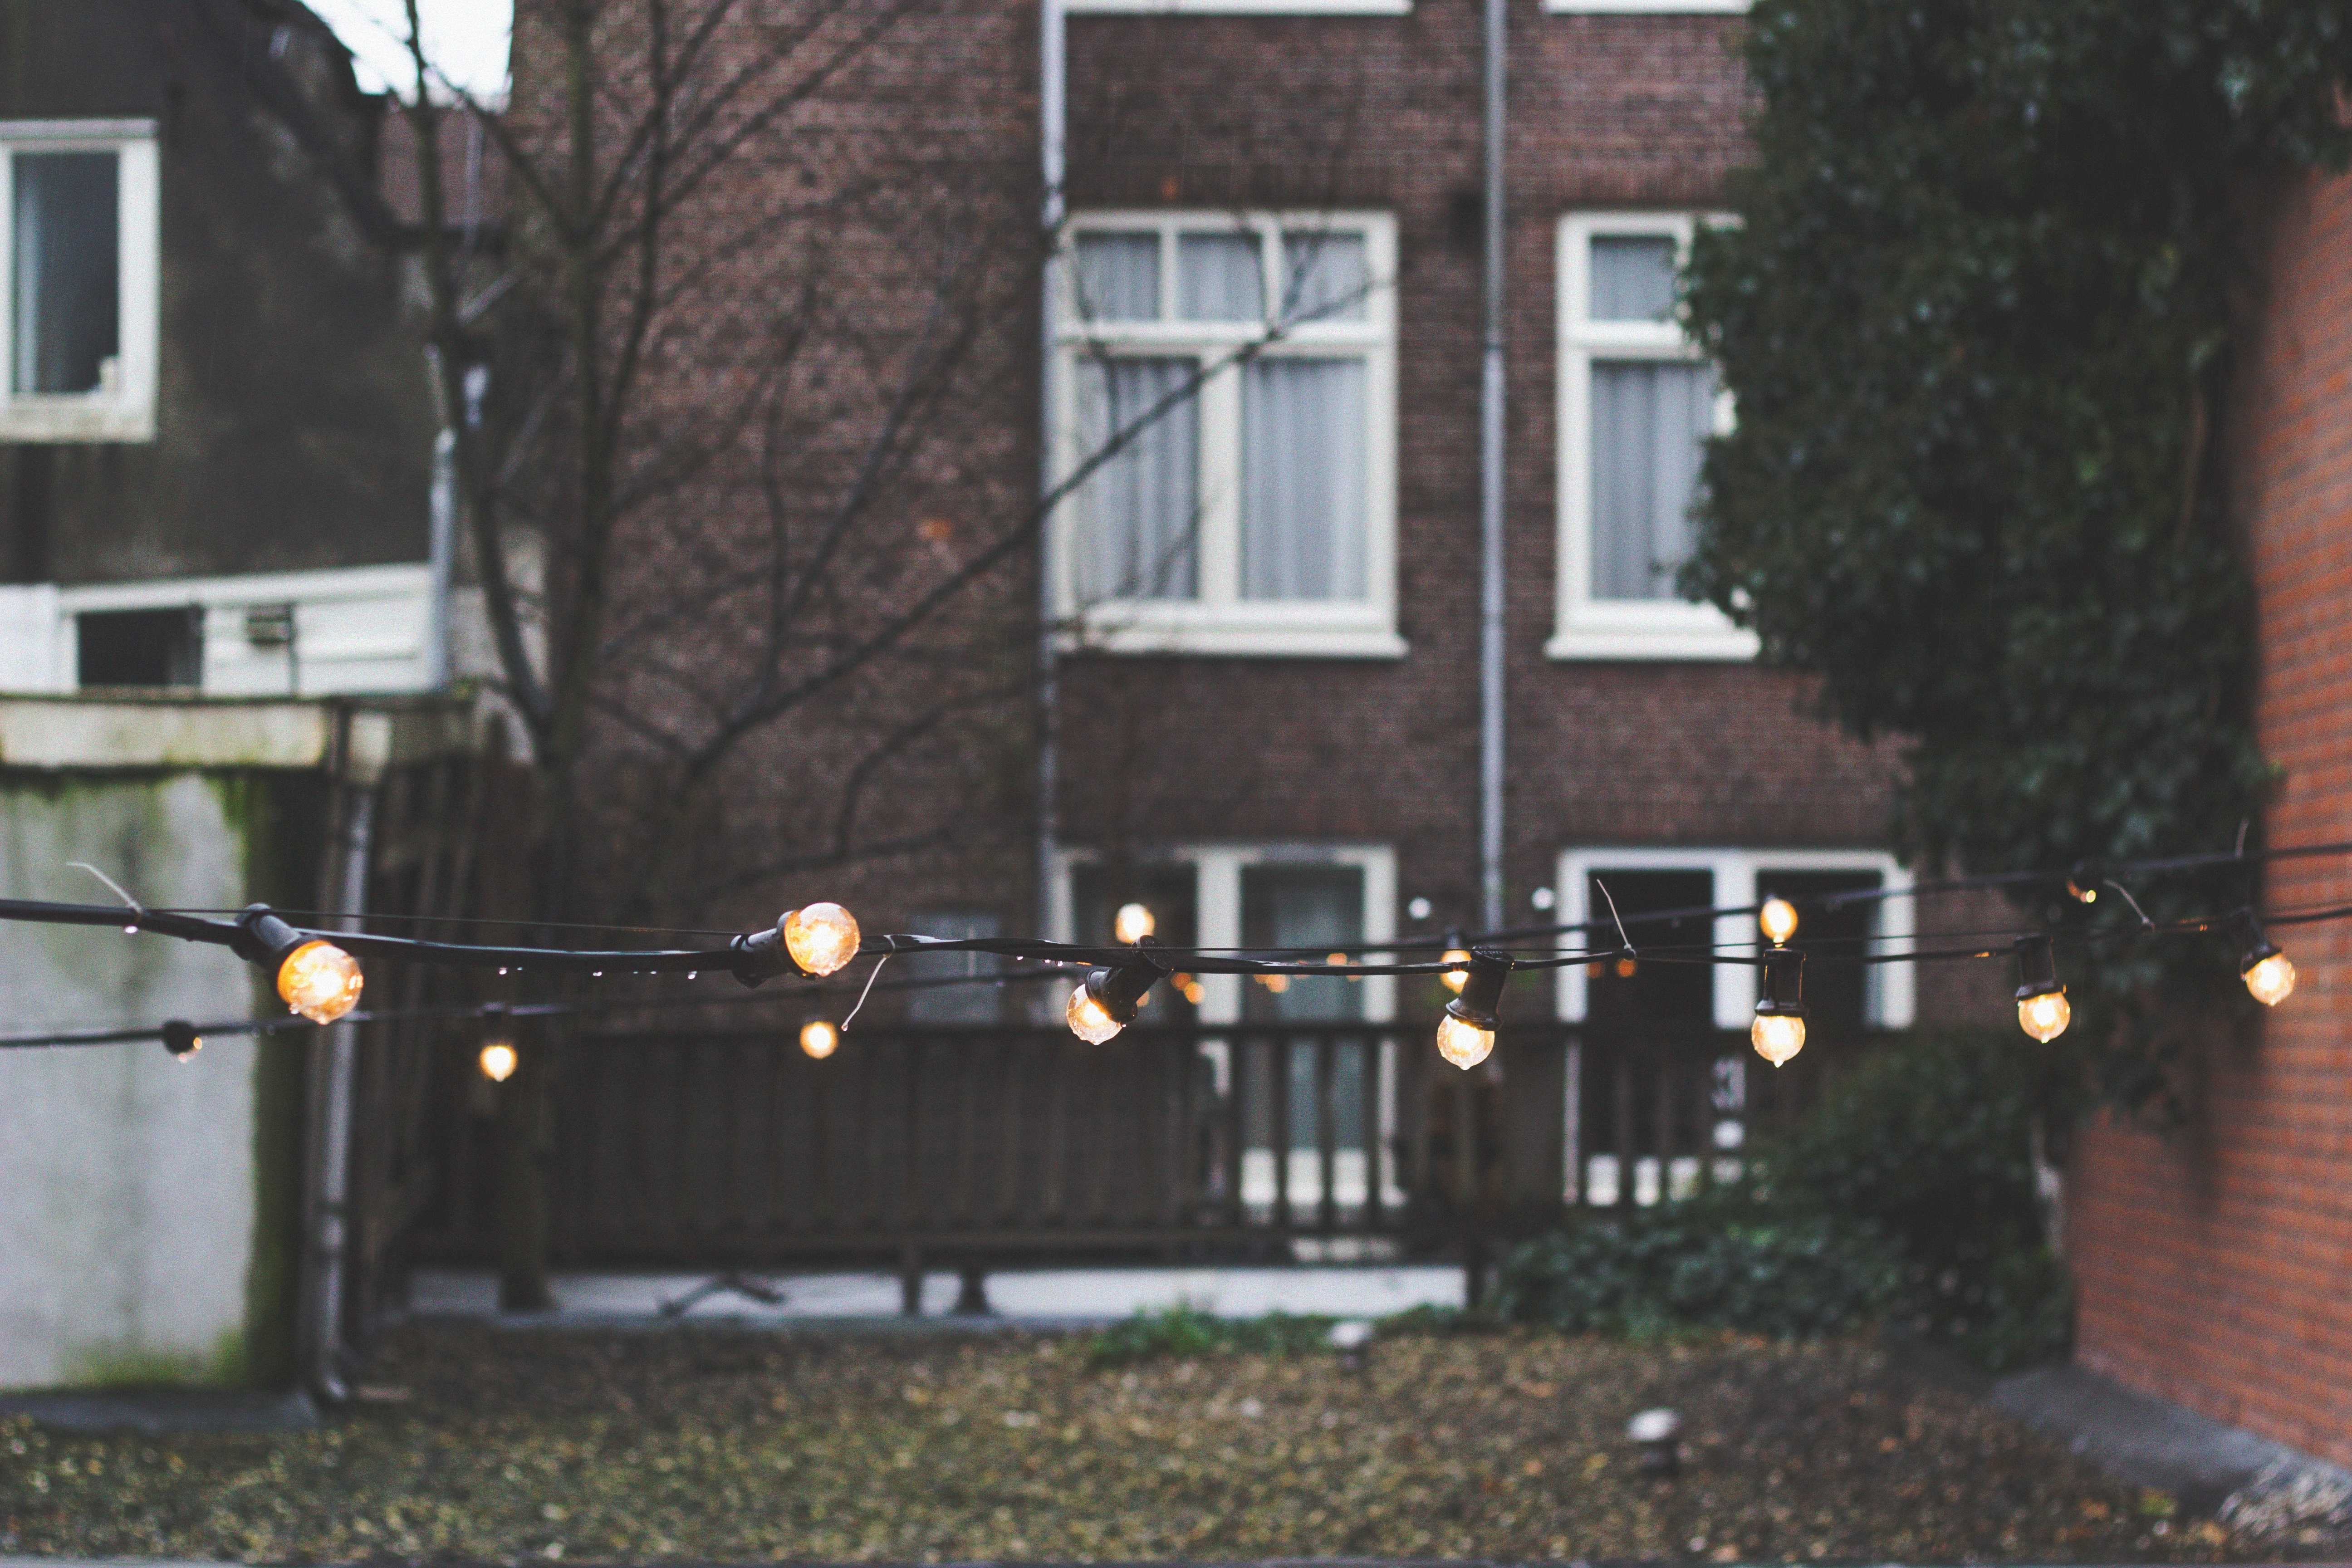
grass, light, fence, house, building, home, wall, gate, outdoor structure